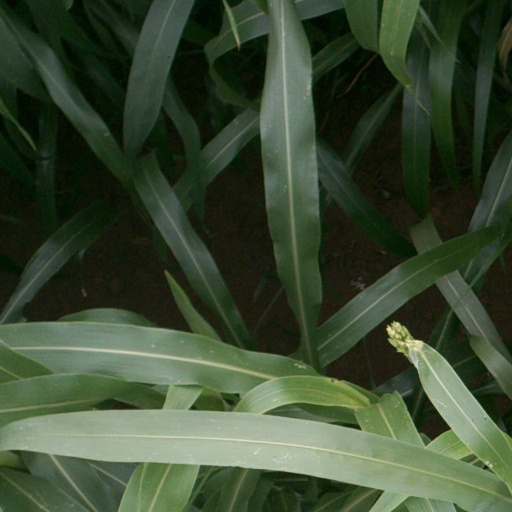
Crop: sorghum